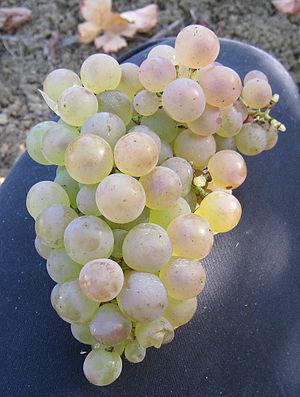
Grappe de mauzac blanc dans le domaine de Plageoles à Gaillac